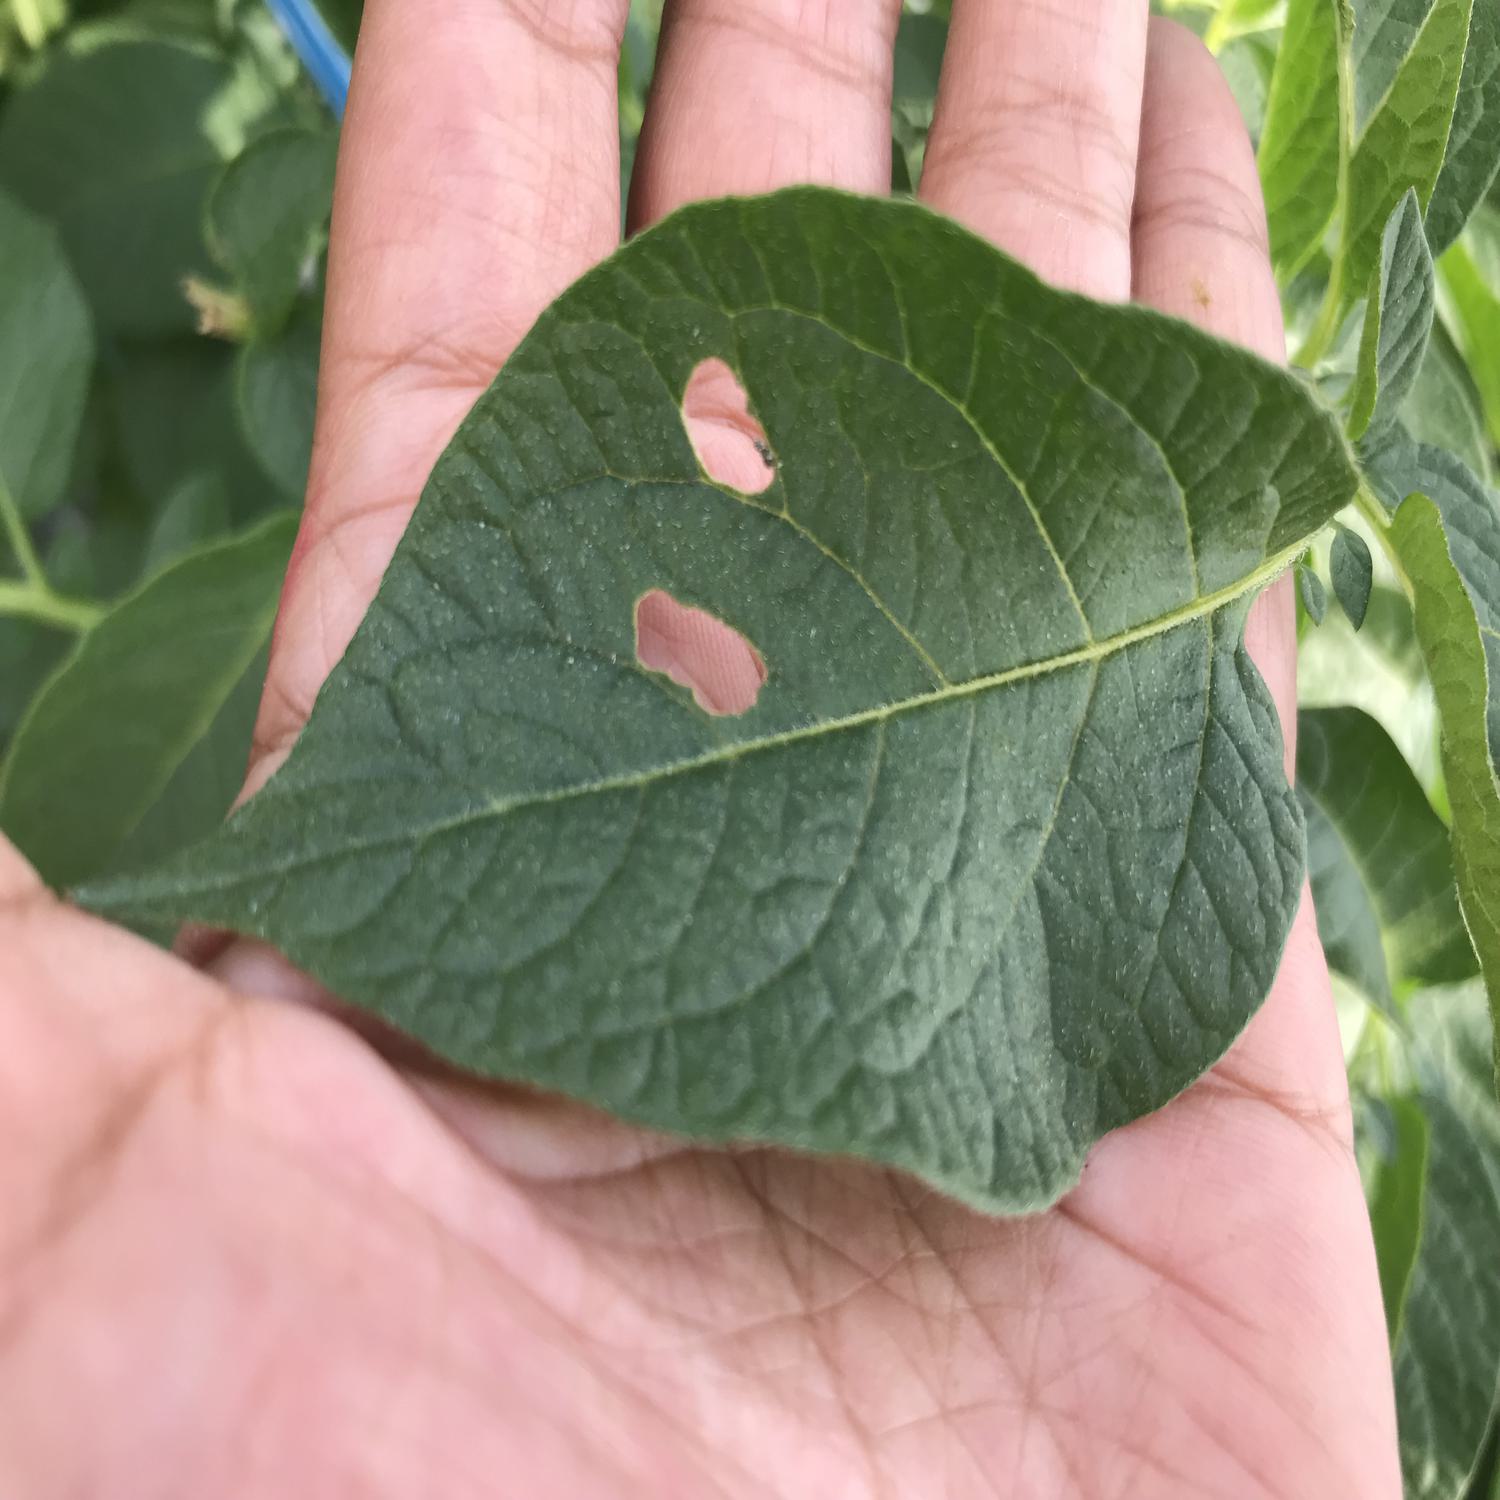
Label: Pest